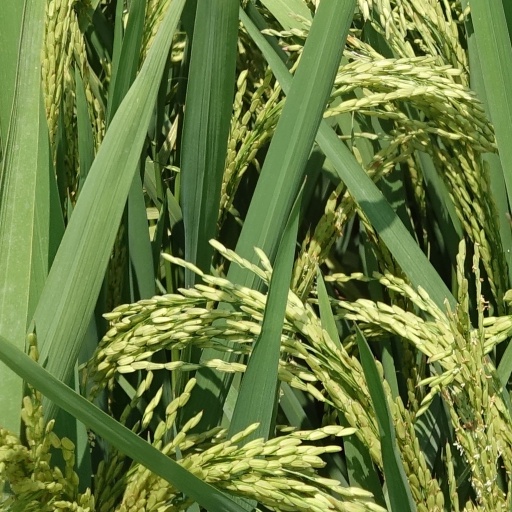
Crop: rice